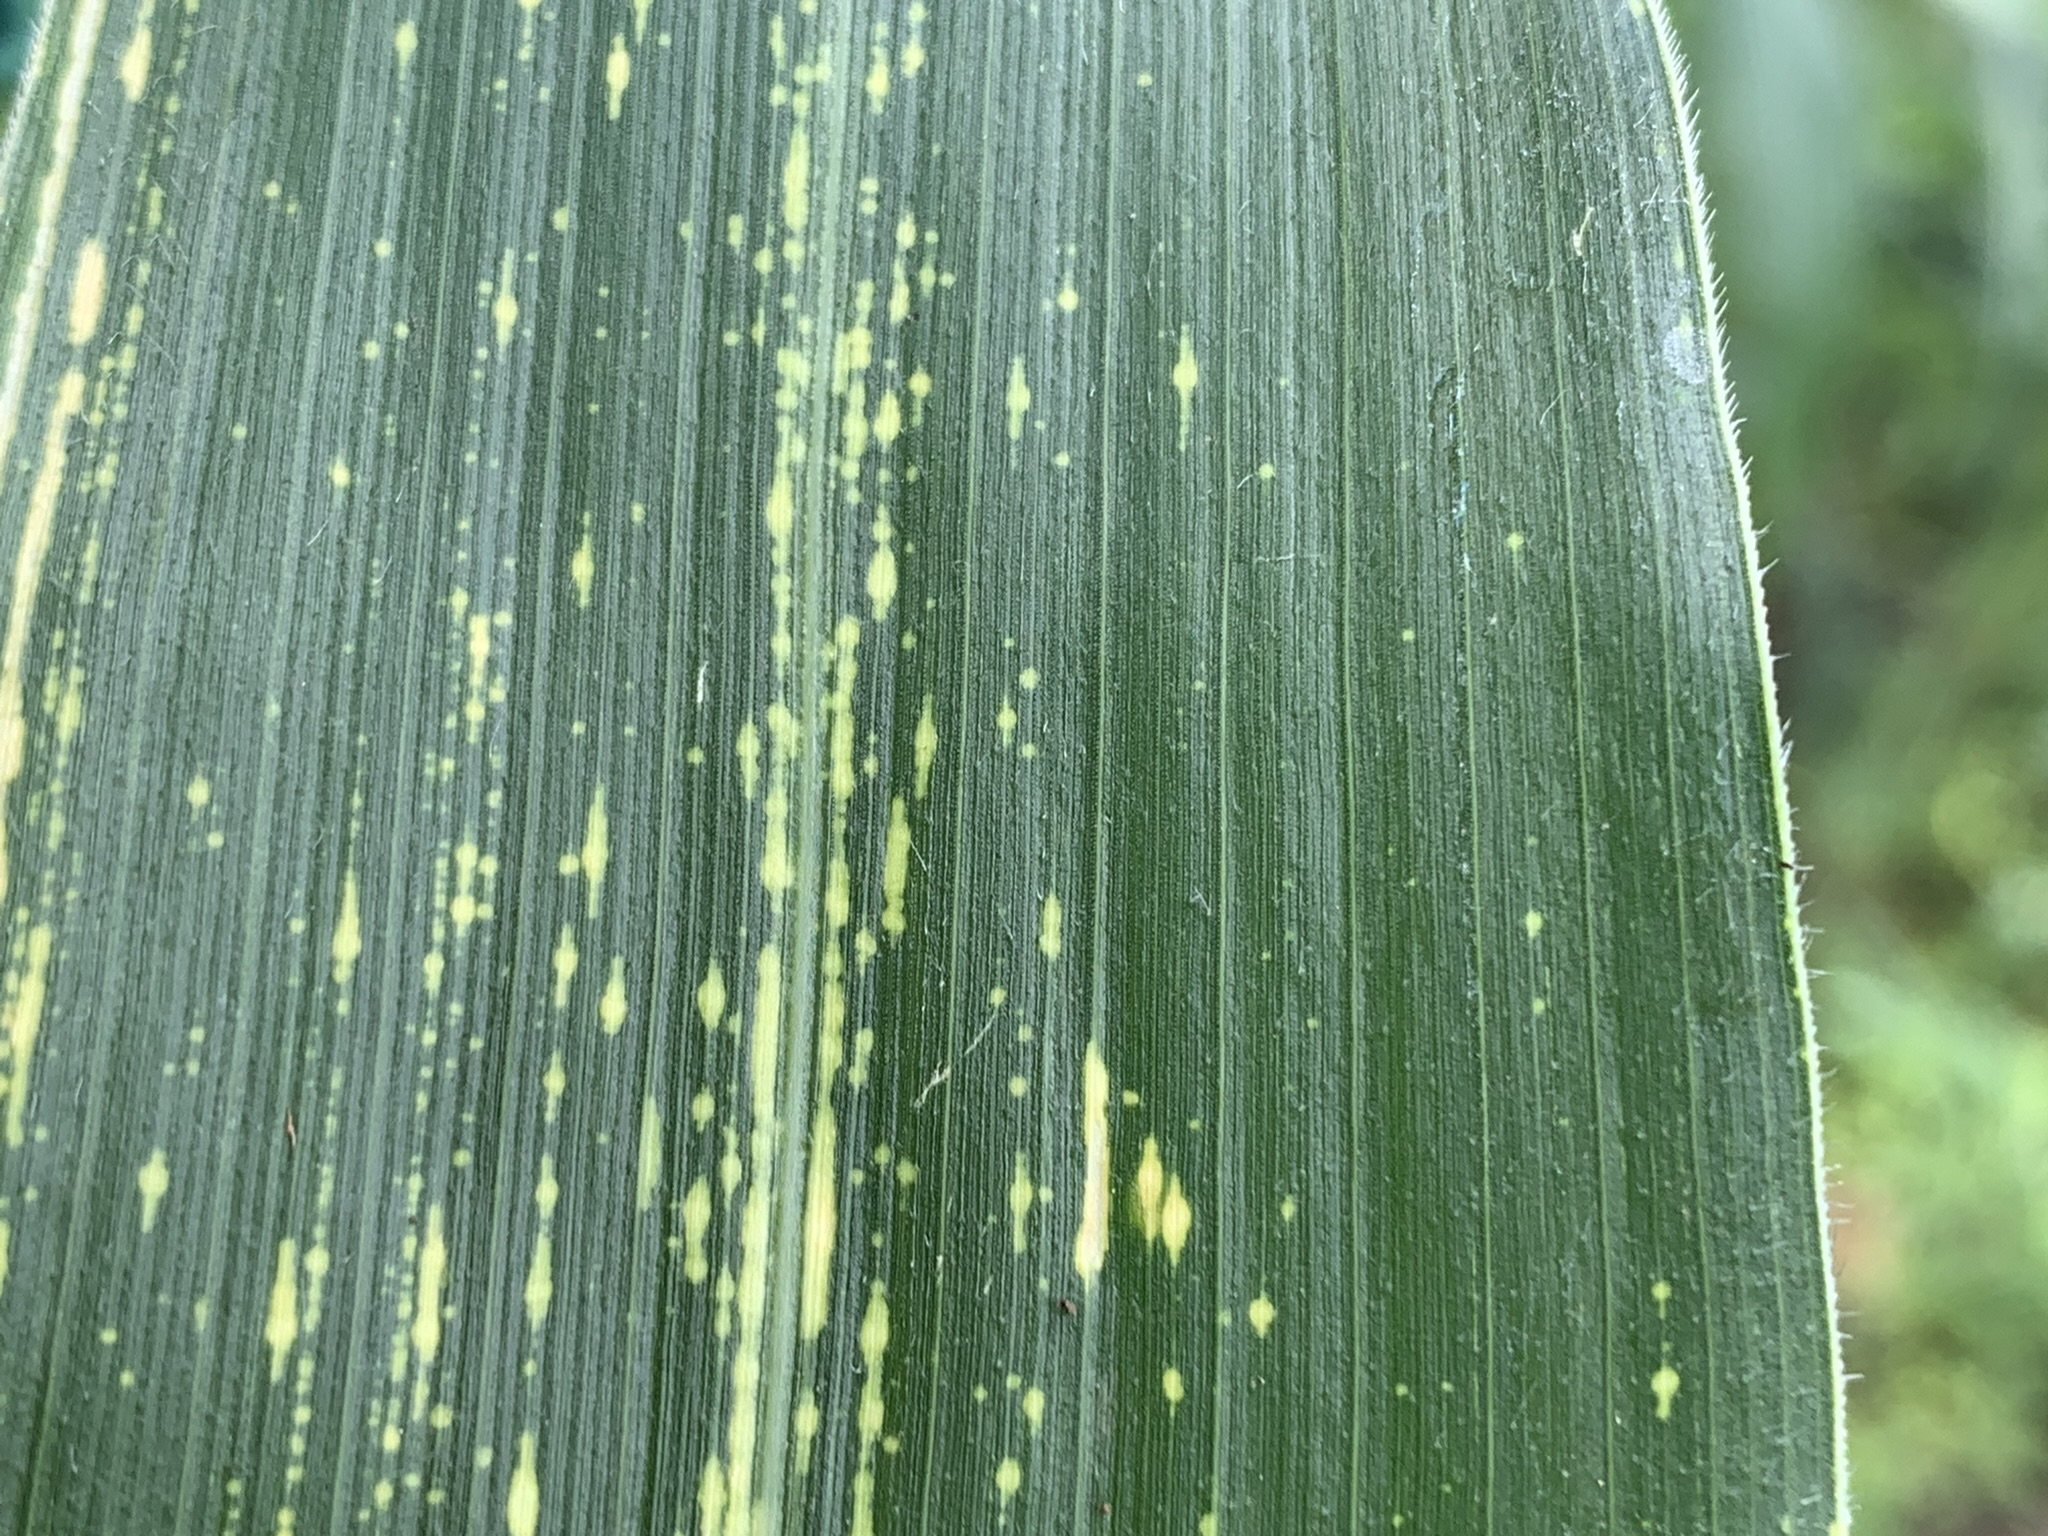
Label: MSV